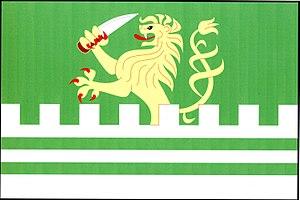
Kyjovice est une commune du district de Znojmo, dans la région de Moravie-du-Sud, en République tchèque. Sa population s'élevait à 153 habitants en 2019.